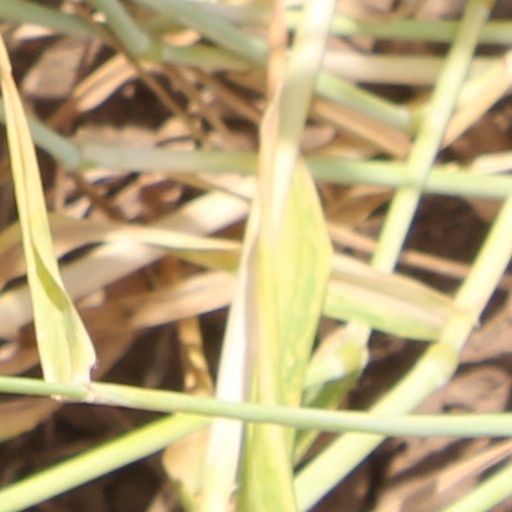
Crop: wheat